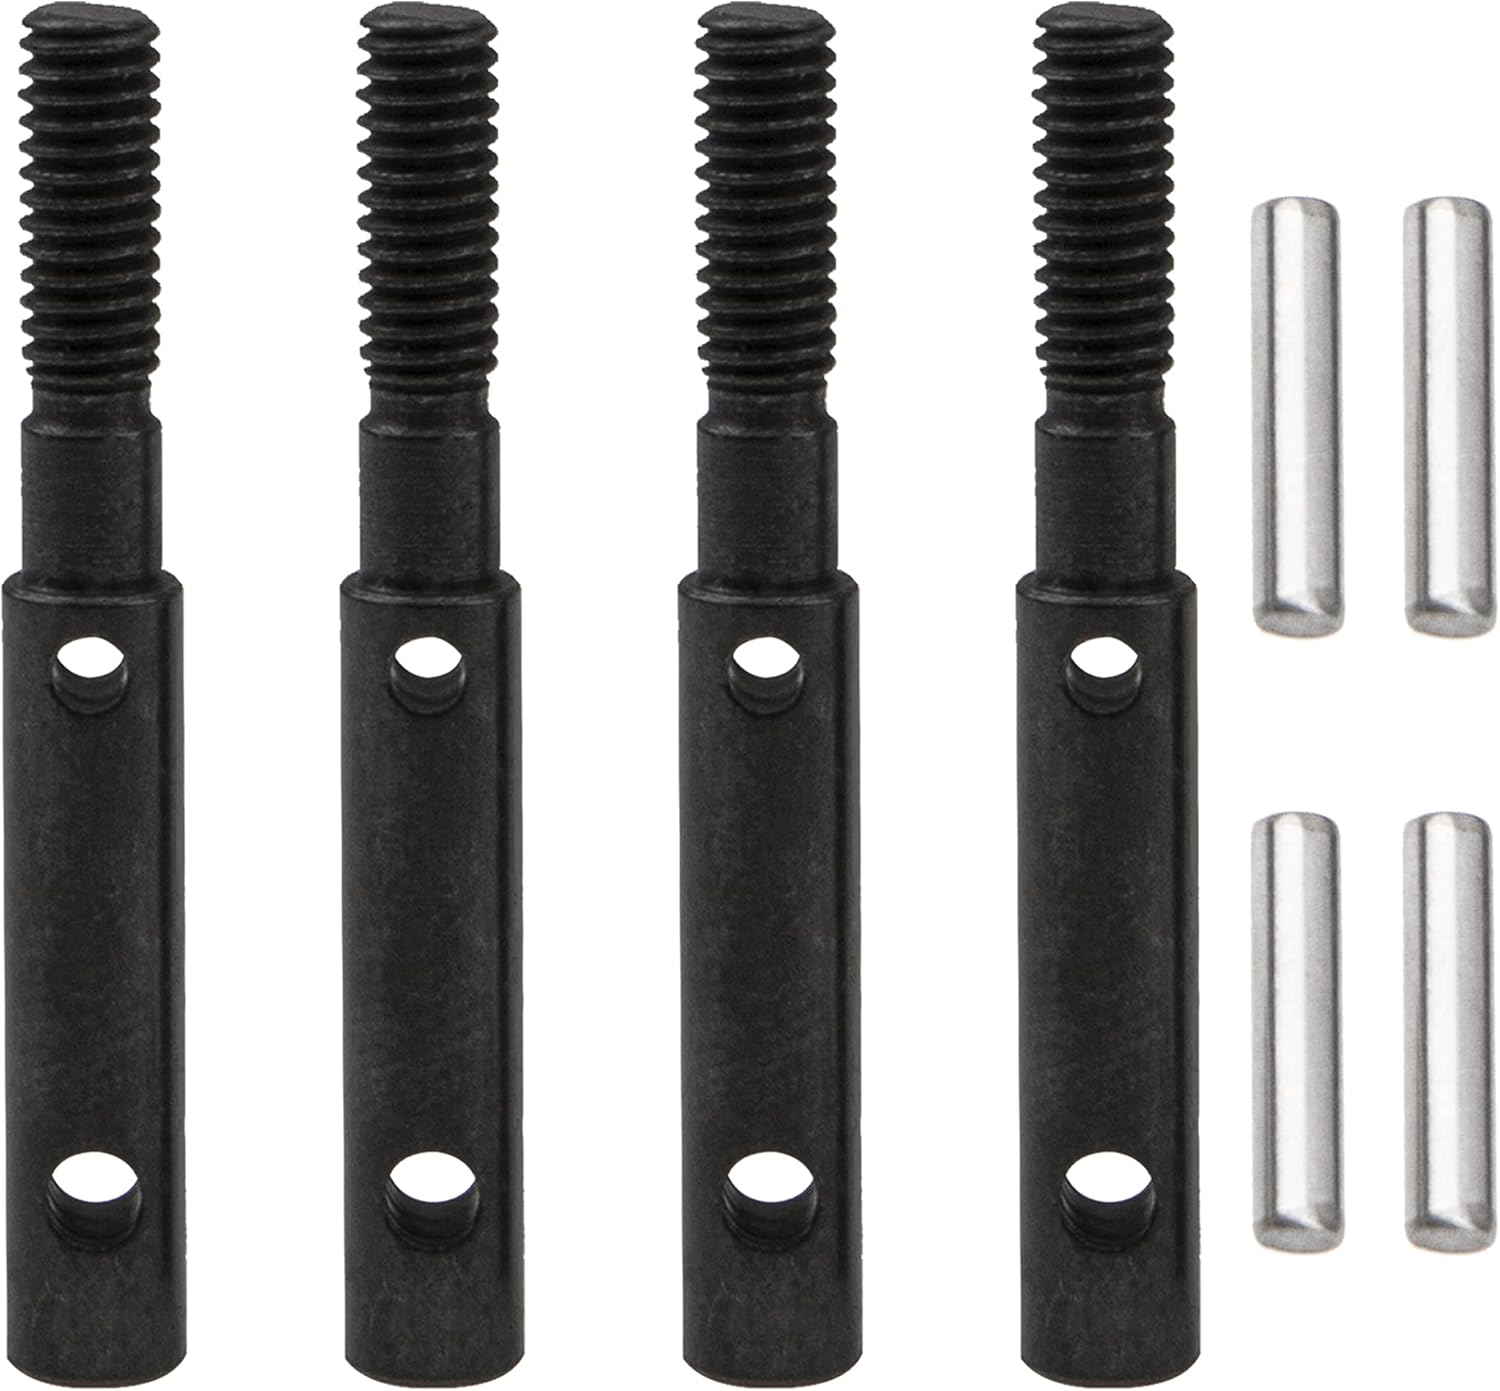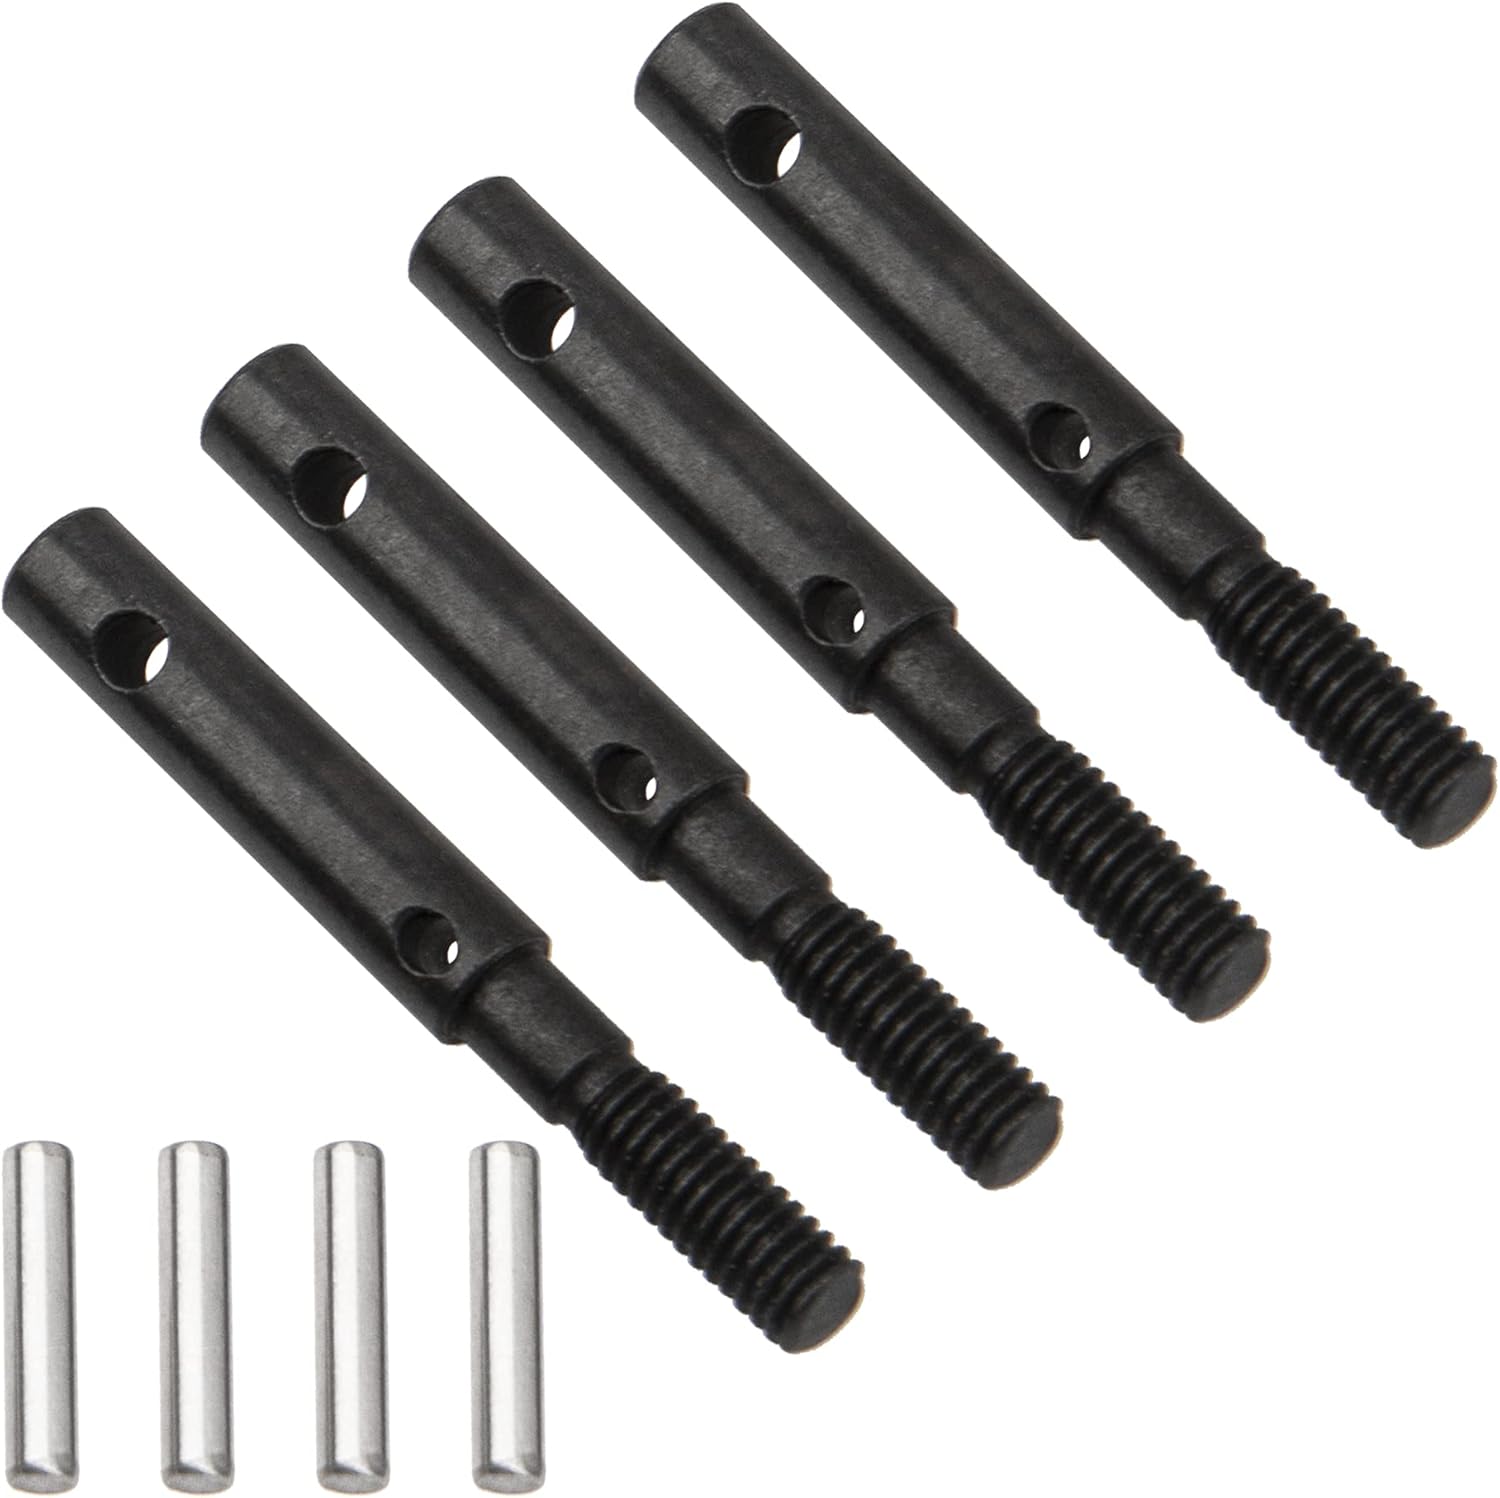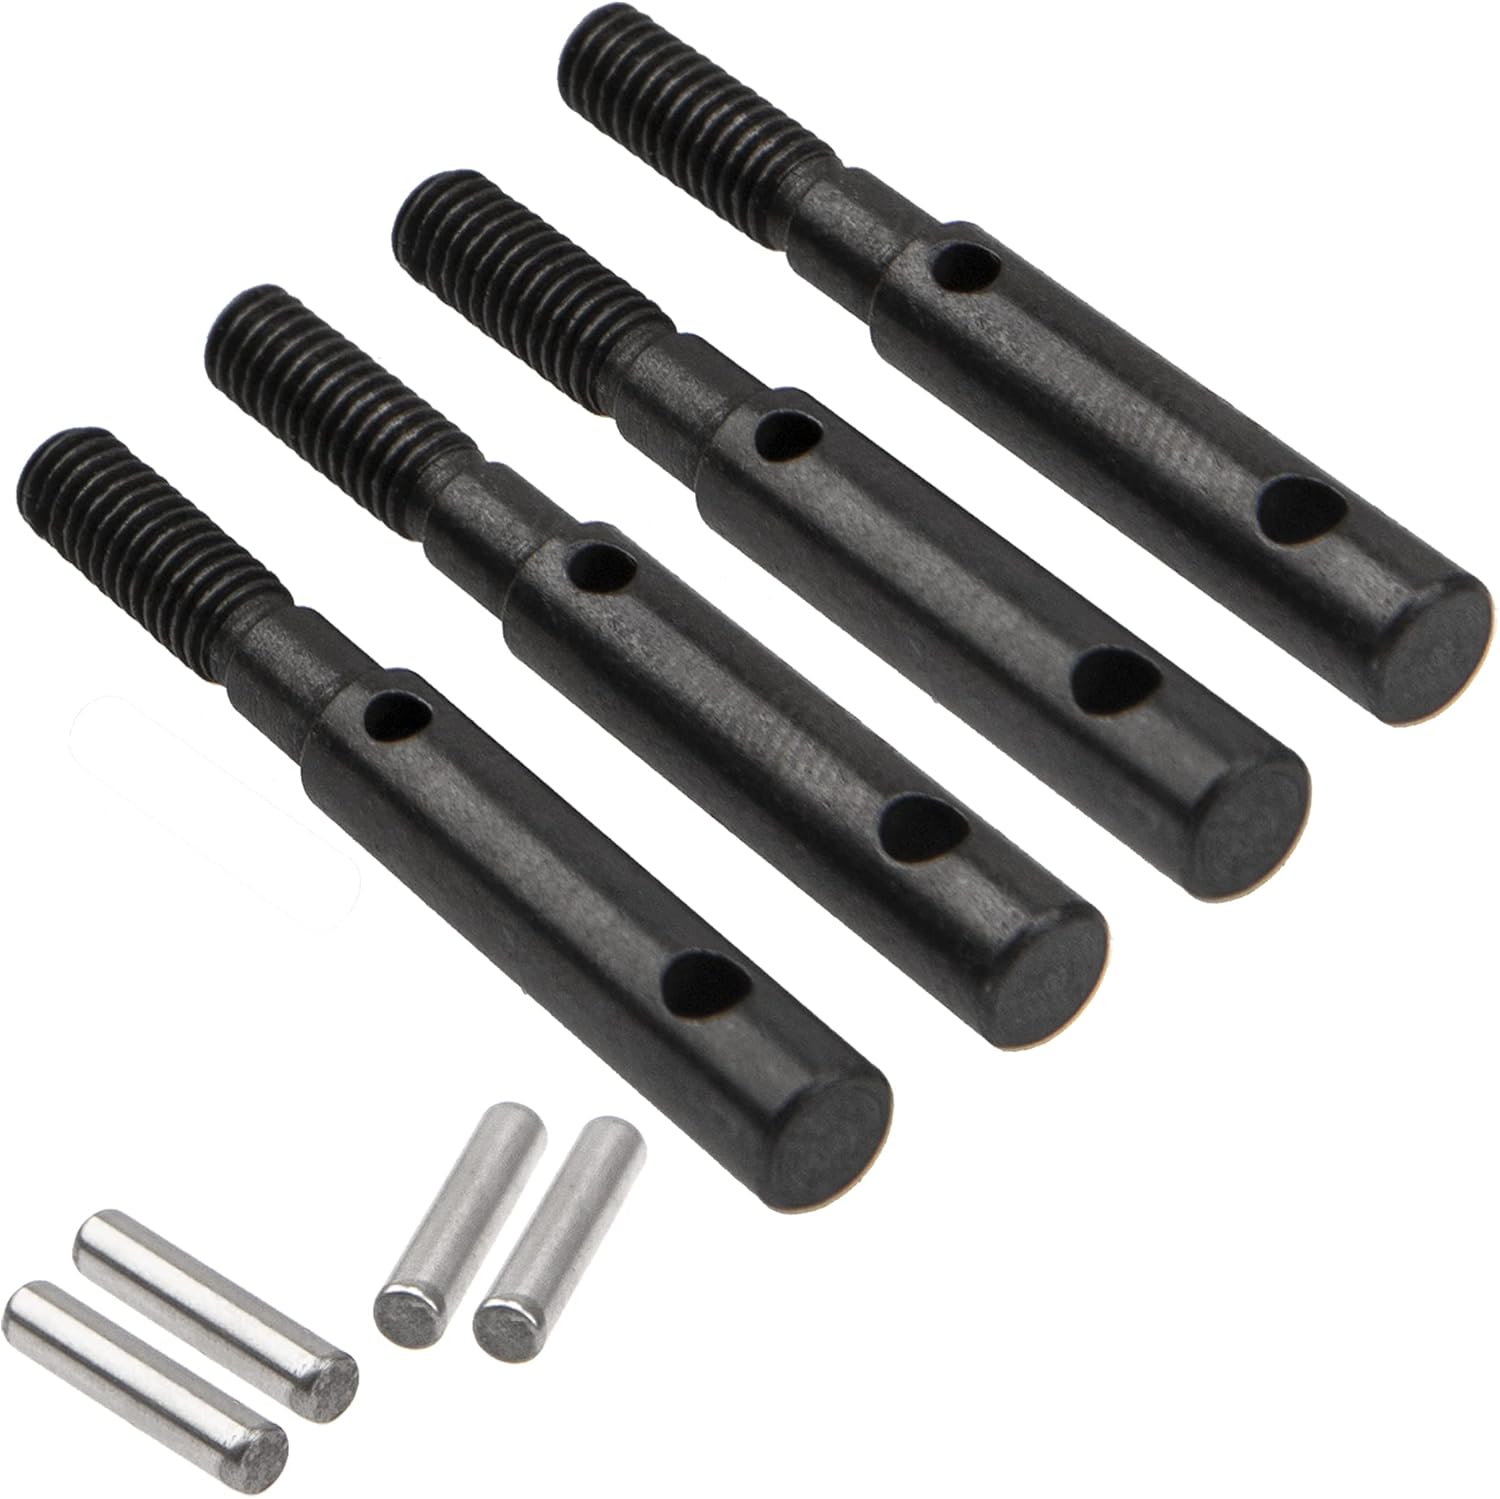
4Pack Vgoohobby Steel Front Rear Portal Stub Axle Drive Shaft Compatible with Axial SCX10-III AXI03007 Jeep Capra 1.9 UTB 1/10 RC Crawler
Category: Toys & Games
Compatible with Axial SCX10-III AXI03007 JEEP Capra 1.9 UTB 1/10 RC Crawler Made of hard steel material,not easily deformed, durable to use. Upgrade part,direct replacement for the old or broken one. Come with 4Pcs Pins;  Item Name: Portal stub axle Material:Hard Steel Shaft Size:37.5mmx5mm; Pin Size:12mmx2.5mm  Package List: 4 x Drive Shaft
Features: The rc portal stub axle compatible with Axial SCX10-III AXI03007 JEEP Capra 1.9 UTB 1/10 rc crawler car. | Made of hard steel material,not easily deformed, durable to use. | Upgrade part,direct replacement for the old or broken one. | Come with 4Pcs Pins,easy to install. | Shaft Size:37.5mmx5mm;Pin Size:12mmx2.5mm